Tomas Diagne

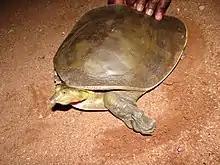
"Cyclanorbis senegalensis", Senegal flapshell turtle, 2013 photo by Tomas Diagne

Diagne was born in a family that had military and civil experience, but little interest in wildlife; a love of animals helped make him a conservationist. In the late 1990s, he chaired the African chapter of the Turtle Survival Alliance. An early major project (for which he was given a Rolex Award) was setting up a center in Noflaye to protect Senegal's endangered tortoises. At the center (which he founded with his cousin Lamine), called the "Village des Tortues", captured tortoises (especially the African spurred tortoise) are bred; he started it when he was 23. Diagne aimed to fill what he saw as a kind of void: people cared about larger animals, but less about reptiles like turtles and tortoises which, he said, fulfill important ecological functions, including the dissemination of tree seeds, the maintenance of seagrass meadows, and the providing of food for other animals by way of the many eggs they lay and the hatchlings that come from them.